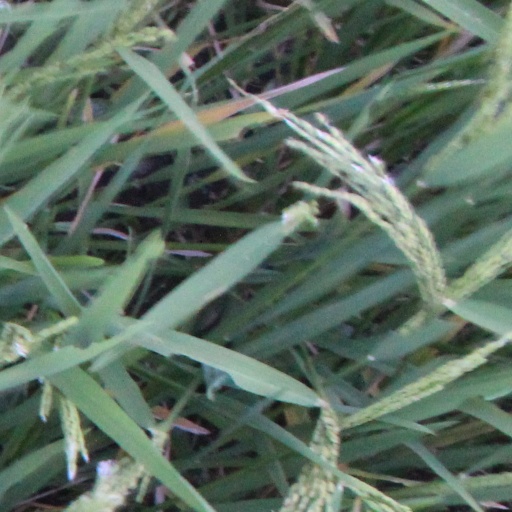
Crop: rice